Biosafety cabinet

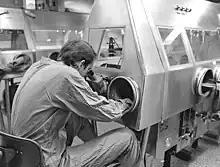
A researcher observing a specimen through the built-in microscope in a Class III biosafety cabinet

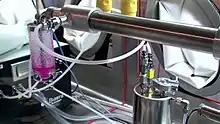
Aerosol control platform inside a Class III Biosafety Cabinet

The Class III cabinet, generally only installed in maximum containment laboratories, is specifically designed for work with BSL-4 pathogenic agents, providing maximum protection. The enclosure is gas-tight, and all materials enter and leave through a dunk tank or double-door autoclave. Gloves attached to the front prevent direct contact with hazardous materials (Class III cabinets are sometimes called glove boxes). These custom-built cabinets often attach into a line, and the lab equipment installed inside is usually custom-built as well.